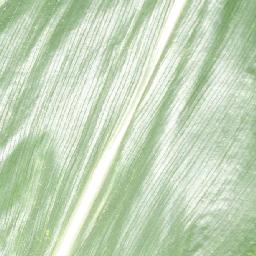
Label: Corn___healthy